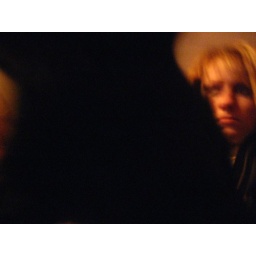
That big blob is DC, the black cat that has taken residence in my basement, against my better judgement.